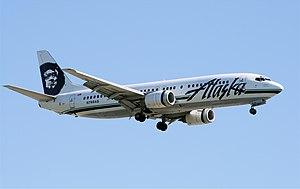
Alaska Airlines est une compagnie aérienne américaine. Elle assure des vols intérieurs et internationaux en Amérique du Nord depuis ses hubs à l'aéroport international de Seattle-Tacoma, l'aéroport international d'Anchorage Ted-Stevens, l'aéroport international de Portland et l'aéroport international de Los Angeles. Elle est basée à Seattle, dans l'État de Washington aux États-Unis.